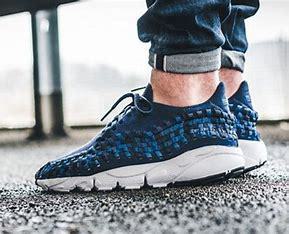
Brand: Nike
Model: Air Footscape Woven